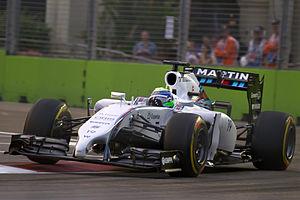
Le Grand Prix automobile de Singapour 2014, disputé le 21 septembre 2014 sur le Circuit urbain de Singapour, est la 911ᵉ épreuve du championnat du monde de Formule 1 courue depuis 1950. Il s'agit de la septième édition du Grand Prix de Singapour comptant pour le championnat du monde de Formule 1, et de la quatorzième manche du championnat 2014. Il présente la particularité, depuis sa première édition en 2008, de se disputer en nocturne.